Varadaraja V. Raman

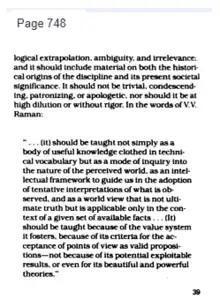
Text from the United States Congressional Record quoting Varadaraja V. Raman.

Raman was born to a Brahmin Tamil family residing in Bengal. He did his undergraduate work in physics, with a first postgraduate degree in mathematics. He did his doctoral studies in theoretical physics at the Sorbonne in Paris, in French under Nobel laureate Louis de Broglie. The focus was the mathematical underpinning of quantum mechanics. He served the UNESCO for several years, "living in many nations as an educational expert for the United Nations." Eventually, Raman emigrated from Calcutta in 1966, and joined the Rochester Institute of Technology in Rochester, New York as a professor of Physics and Humanities. He would then spend many years as chairman of the RIT Physics Department.